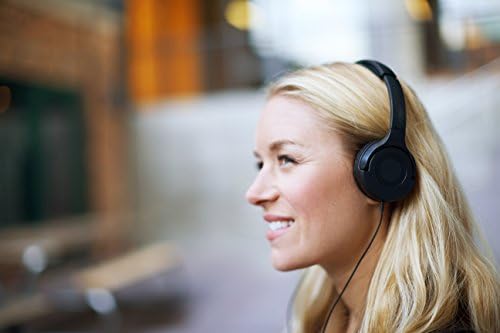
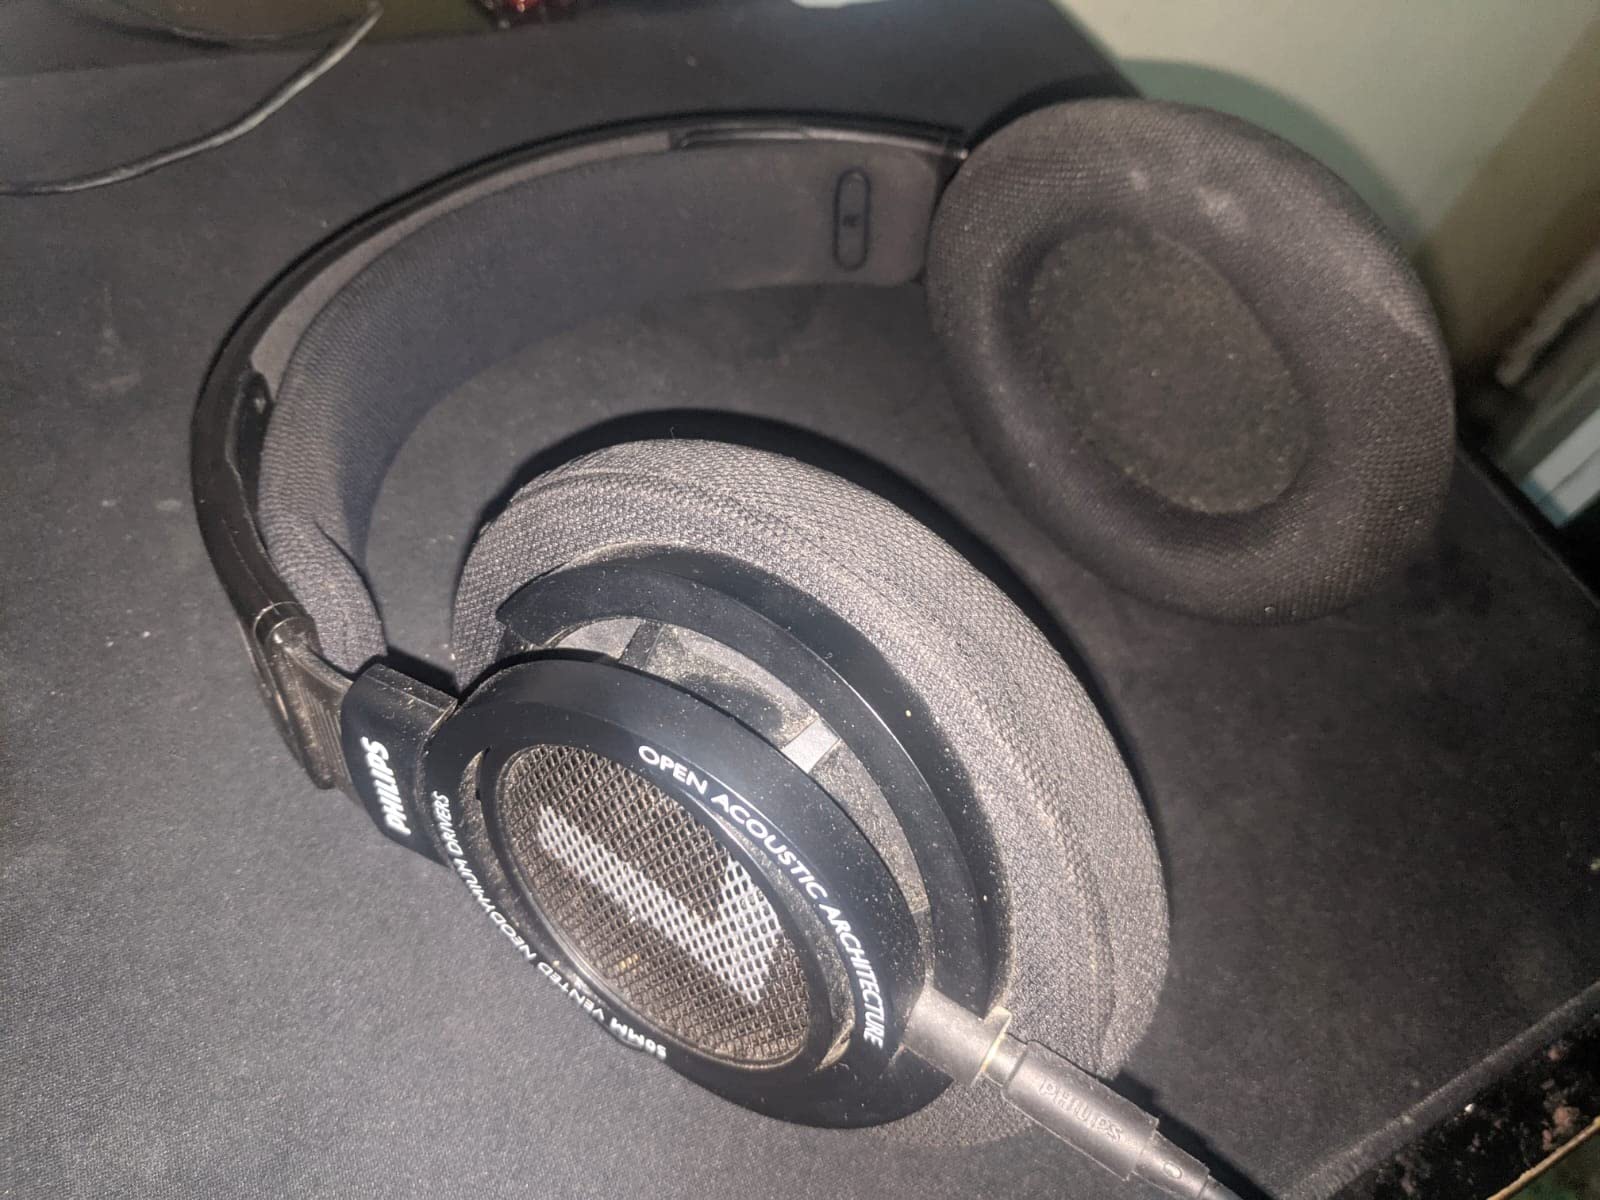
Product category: headphones
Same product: no